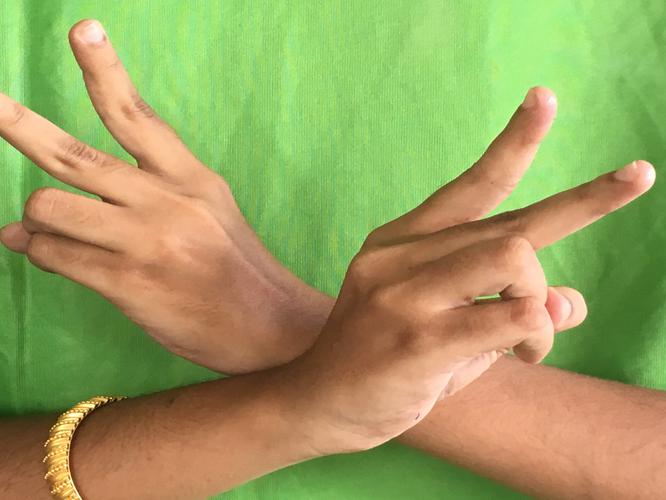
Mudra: Kartariswastika
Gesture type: double_hand